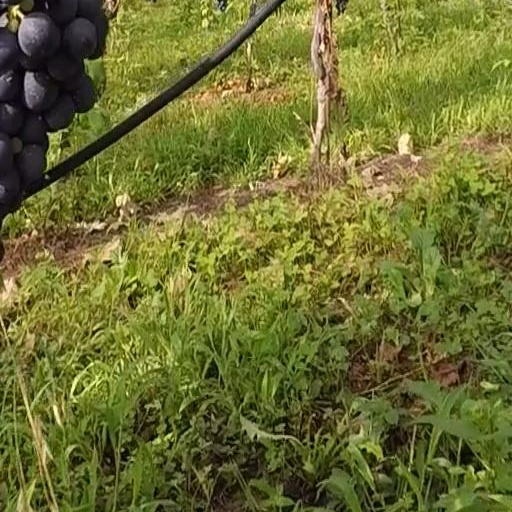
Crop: grape